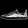
Label: Sneaker